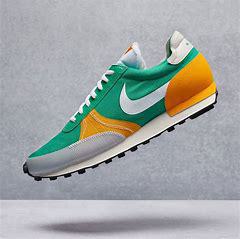
Brand: Nike
Model: Dbreak Type